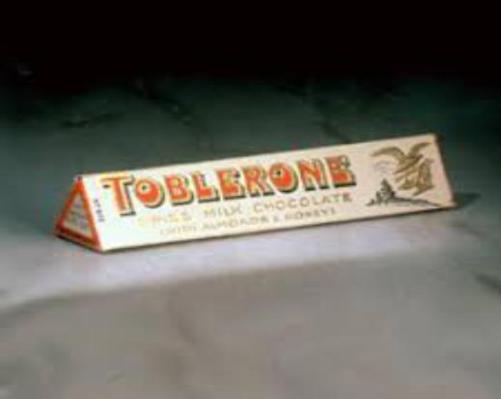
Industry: Food